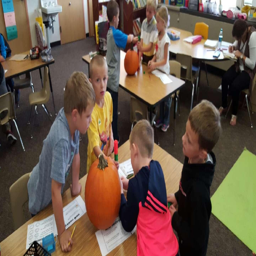
a group of students studying an orange pumpkin .